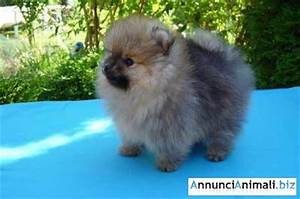
Label: dog